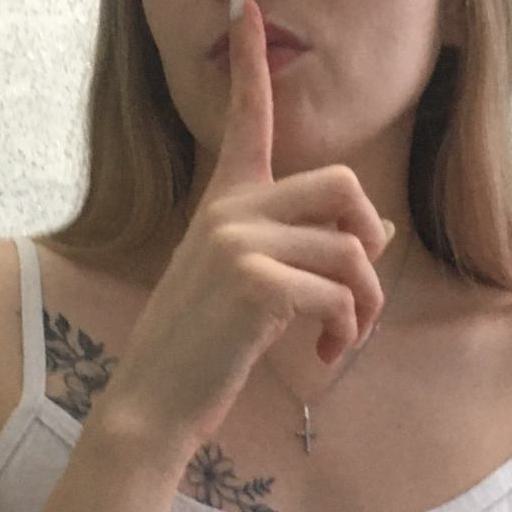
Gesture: mute